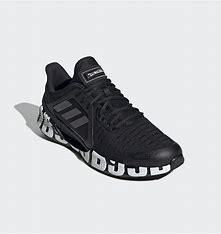
Brand: adidas
Model: Climacool Vent